Colin Blythe

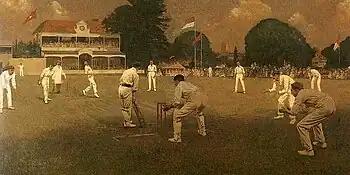
"Kent vs Lancashire at Canterbury", by Albert Chevallier Tayler. The painting shows Blythe as the bowler.

The good impression that Blythe had made during his first two seasons led to his selection for an English team to tour Australia organised by Archie MacLaren. Two of the leading English professional bowlers, Wilfred Rhodes and George Hirst, were refused permission to join the tour by Yorkshire, so MacLaren chose Blythe and several other promising cricketers. Kent allowed Blythe to join the tour but withheld his winter pay. Scoble suggests that he enjoyed the tour and "took part fully in the social aspects", including playing his violin with the ship's band during the voyage to Australia. In his first game of the tour, he took five for 45 against South Australia, and when he made his Test match debut on 13 December 1901, he took three for 26 in the first innings and four for 30 in the second, "The Times" reporting that he "bowled splendidly". After his performance, in what was to be the only England Test victory of the tour, Blythe was presented with a gold pocket watch engraved with his bowling figures.